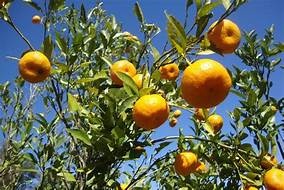
Label: mandarine